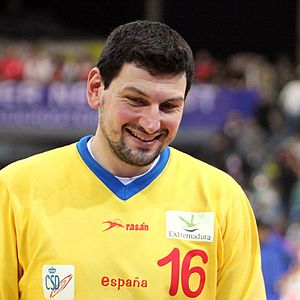
Verdens bedste håndboldspiller / Mænd / Galleri
Årets bedste håndboldspiller er en udmærkelse som blev etableret i 1984, og som tildeles en mandlig og en kvindelig håndboldspiller. Udmærkelsen bliver uddelt af IHF, og vinderne afgøres ved en afstemning i World Handball Magazine og af besøgende på IHF's hjemmeside.